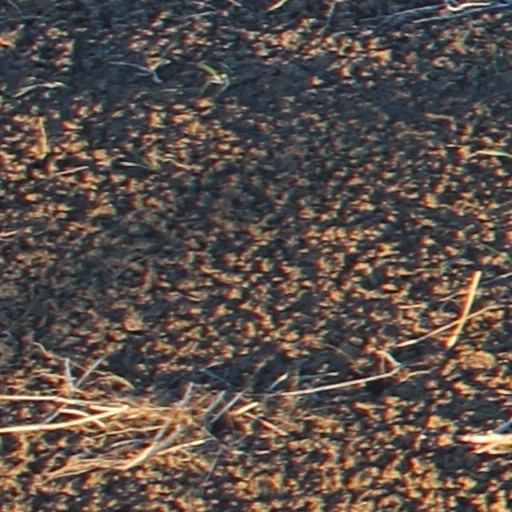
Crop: wheat